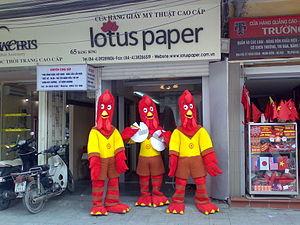
Les IIIᵉ Jeux asiatiques en salle se sont déroulés du 30 octobre au 8 novembre 2009 au Viêt Nam. La plupart des compétitions ont eu lieu à Hanoï et à Hô-Chi-Minh-Ville.